CBU-100 Cluster Bomb

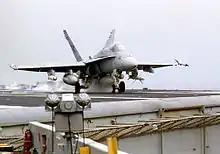
A US naval F/A-18C Hornet launches from USS Nimitz to a mission in Southern Iraq. Among other weapons, the plane carries CBU-100 Rockeye cluster bombs

Fielded in 1968, the Rockeye dispenser is also used in the Gator air-delivered mine system.